Isle of Man gas industry

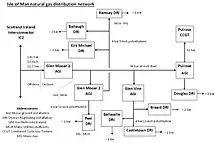
Isle of Man natural gas distribution

In preparation for the arrival of natural gas from the interconnector a gas transmission and distribution network was constructed. The system was designed, built and commissioned by Bord Gas Eireann in compliance with the requirements of the Manx Electricity Authority. In Douglas 15,000 customers were converted from LPG to natural gas. A schematic of the system is shown on the right. The network comprises buried steel and polyethene pipes, four Above Ground Installations (AGI) that reduce the pressure of the gas, and eight District Regulating Installations (DRI) that further reduce the pressure and which supply local distribution systems to gas users. The Manx Utilities Authority buys and delivers gas to the distribution network where it is purchased by Manx Gas.